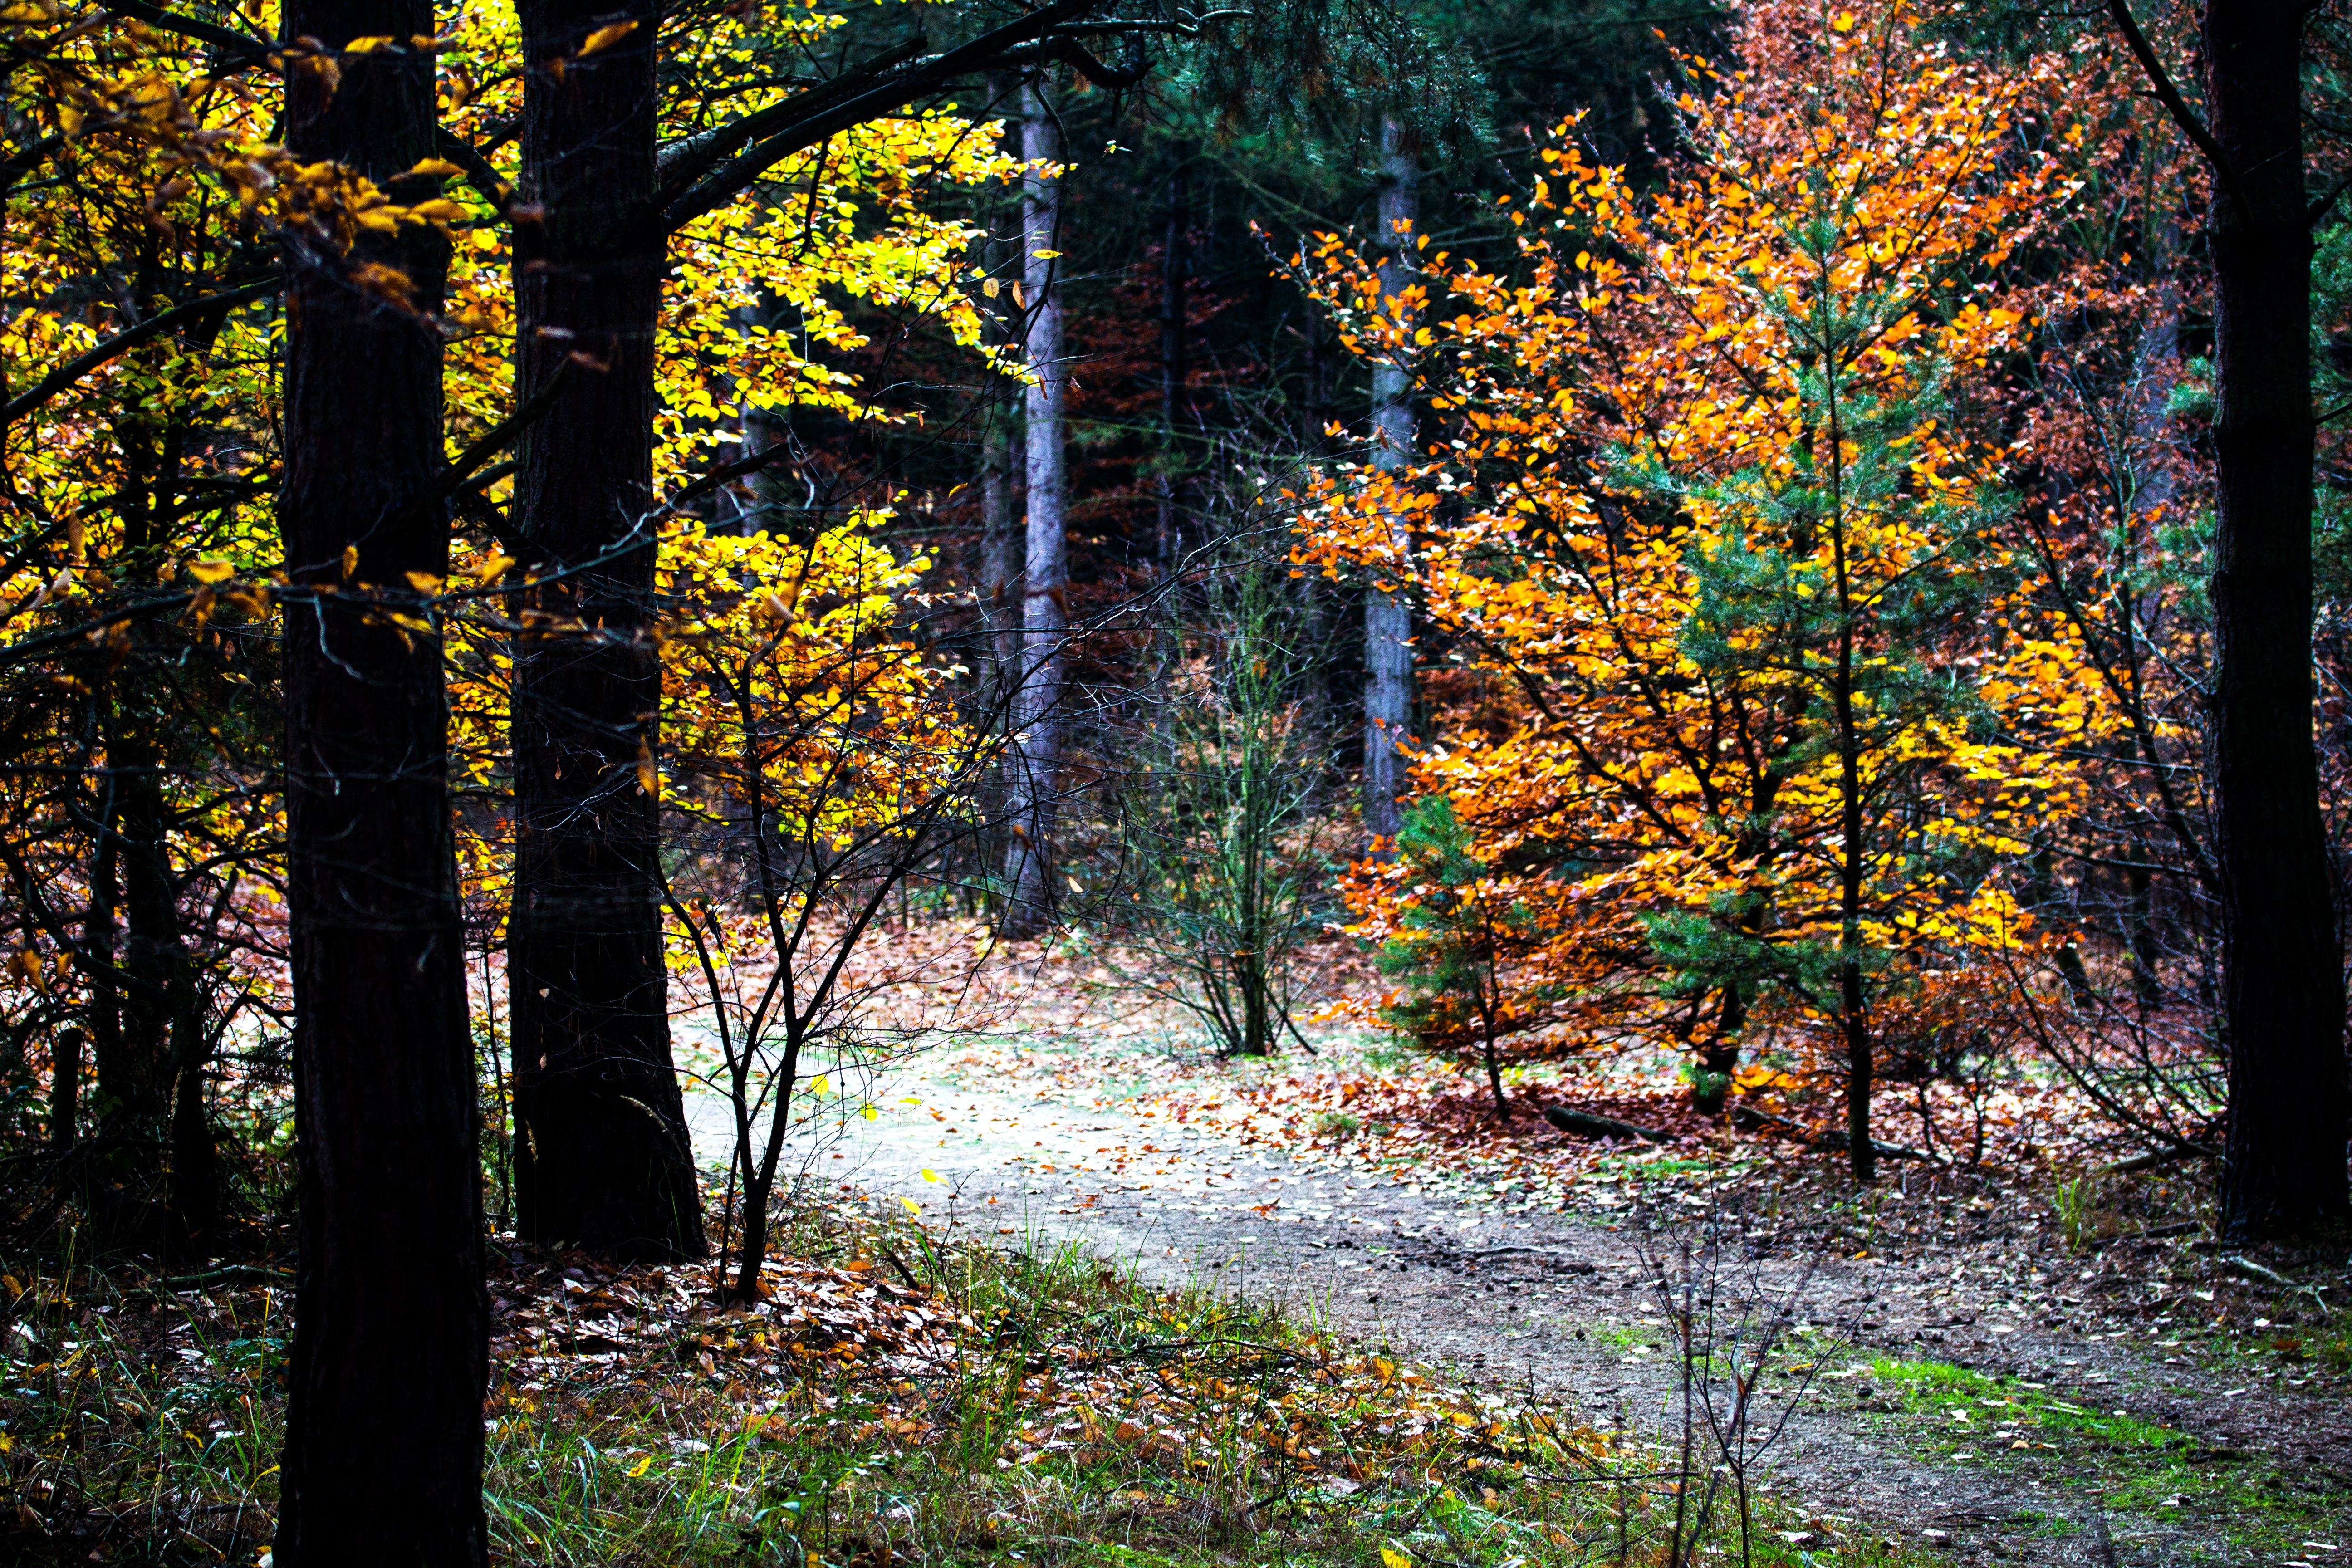
tree, nature, forest, branch, light, plant, sunlight, leaf, autumn, season, trees, autumn mood, deciduous, grove, woodland, habitat, fall color, fall foliage, ecosystem, fall leaves, golden autumn, autumn colours, biome, natural environment, woody plant, temperate broadleaf and mixed forest, temperate coniferous forest